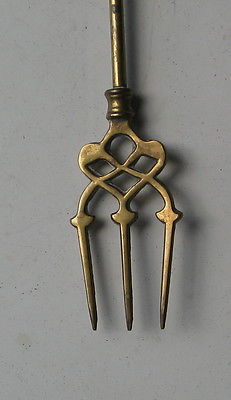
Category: toaster